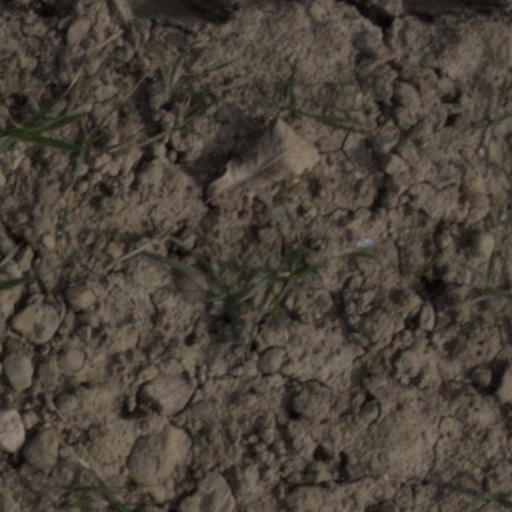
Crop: wheat